Bethlehemites

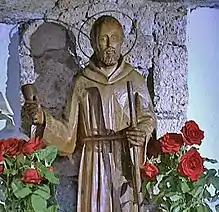
Peter of Saint Joseph Betancur, founder of the Order of Bethlehemite Brothers

Bethlehemites, or Bethlemites, is the name of five Catholic religious orders. Two of them were restored to existence in the 20th century. The other three are extinct.